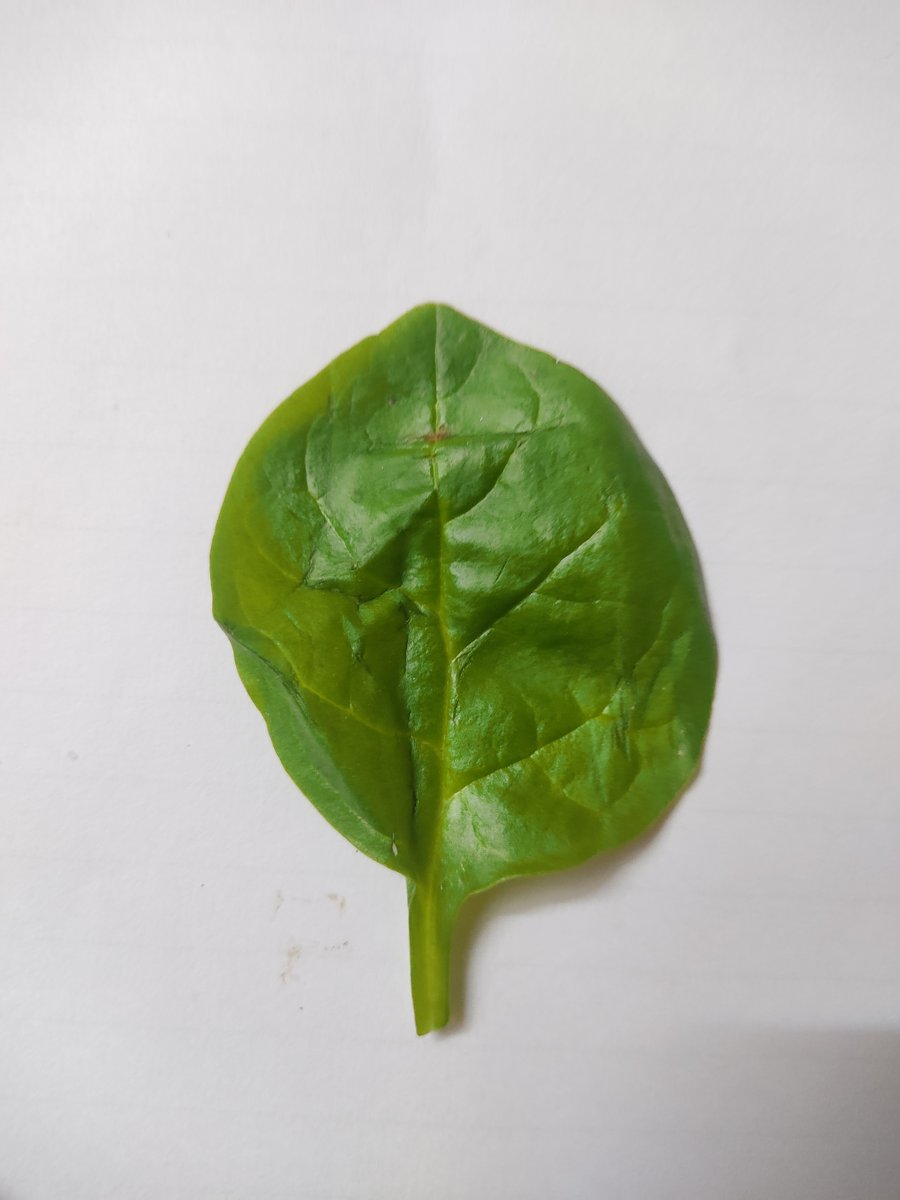
Label: Healthy-Leaf